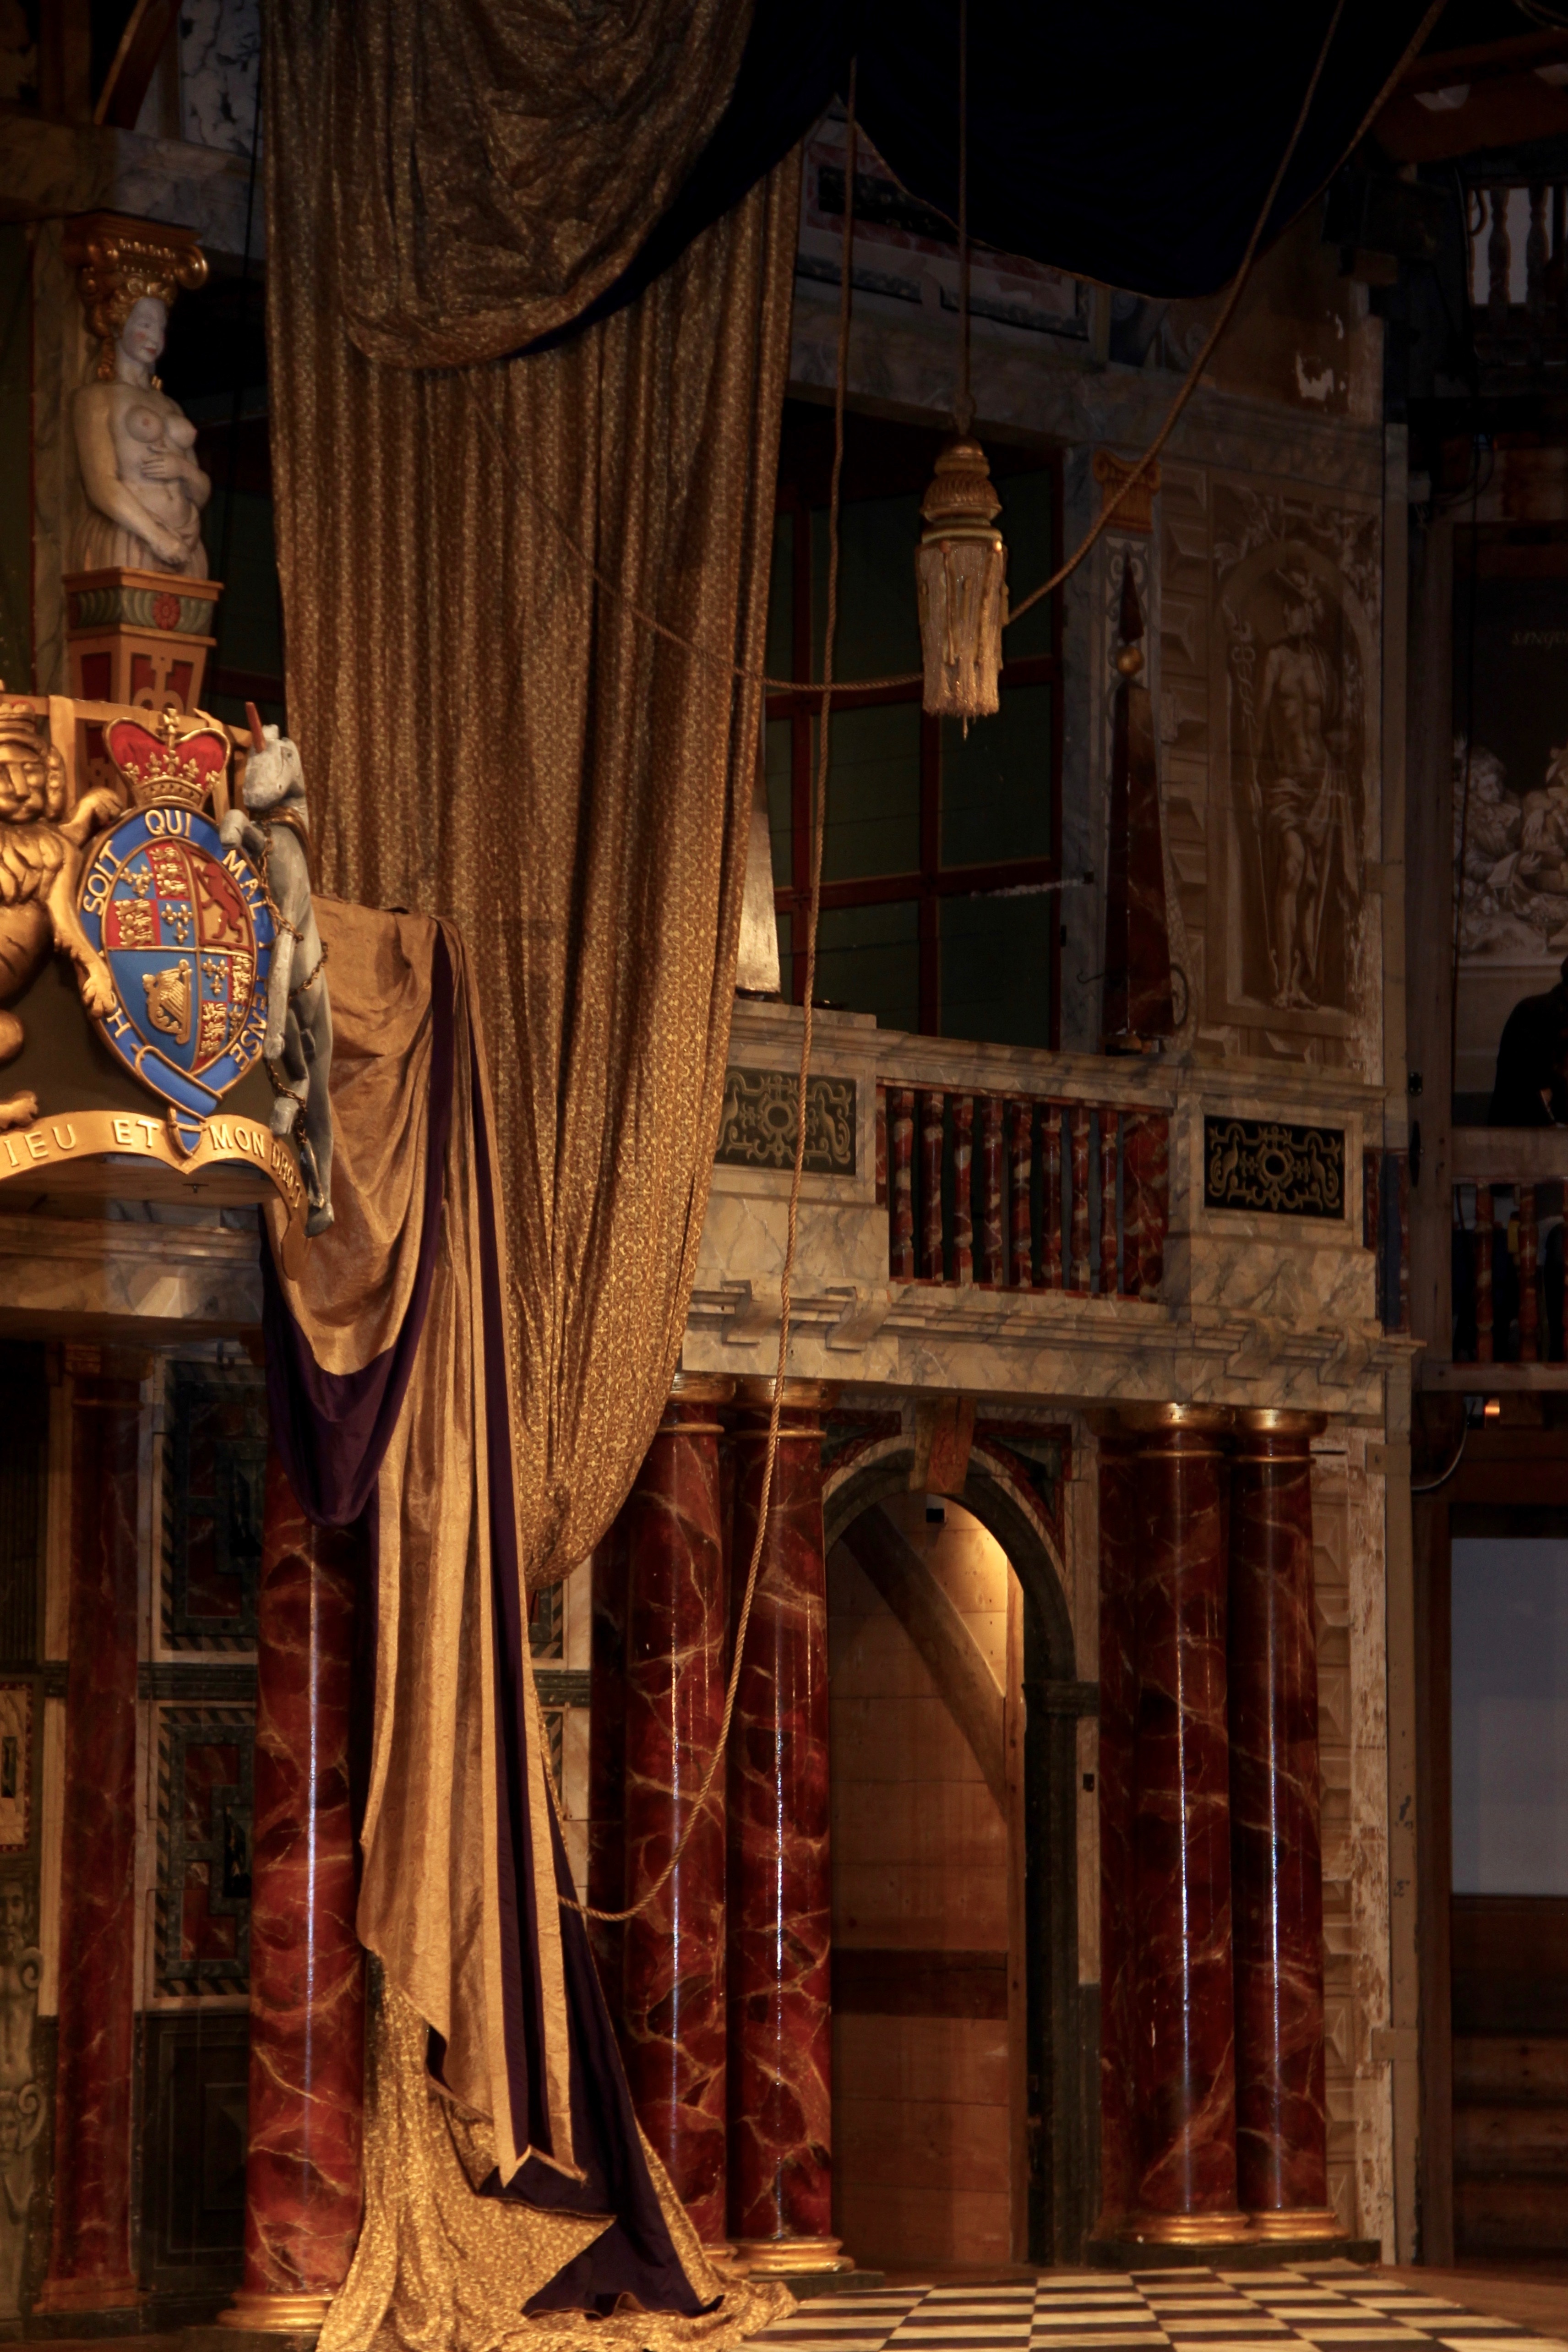
wood, building, travel, curtain, landmark, cathedral, place of worship, globe, interior design, uk, england, london, theatre, stage, temple, british, theater, famous, britain, carving, entertainment, screenshot, ancient history